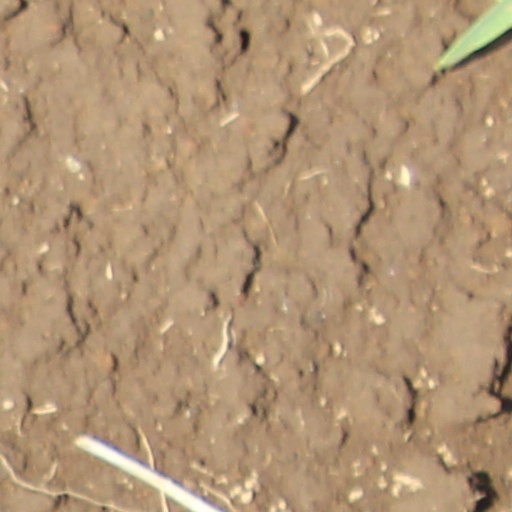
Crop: wheat